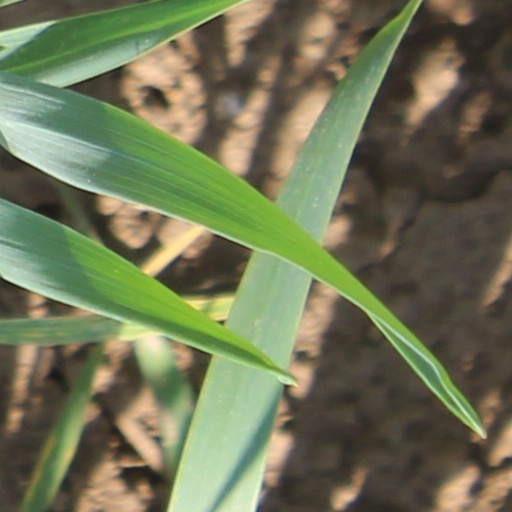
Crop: wheat